Gastric glands

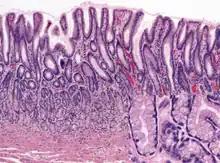
Histology of mucosa showing gastric glands. H&E stain

The gastric glands are glands in the lining of the stomach that play an essential role in the process of digestion. All of the glands have mucus-secreting foveolar cells (also known as surface mucous cells) that line the stomach and partly line the gastric pits, and mucus-secreting mucous neck cells in the necks of the gastric glands. Mucus lines the entire stomach as gastric mucosa protecting the stomach lining from the effects of hydrochloric acid produced by the parietal cells and released from the fundic glands.